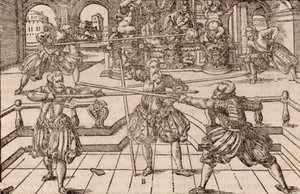
Photographie d'une gravure du traité de Joachim Meyer, libre de droits.
Les arts martiaux portugais englobent l'ensemble des sports de combat conçus et pratiqués au Portugal, fondés sur des règles sportives et un code moral spécifiques.
Le jogo do pau, jeu du bâton, bâton portugais ou escrime lusitanienne, est un art martial portugais et galicien qui se pratique avec un bâton, le pau. Pratiqué au moins depuis la fin du Moyen Âge au Portugal, il a vraisemblablement des origines rurales et populaires anciennes. Il est sans doute actuellement l'art martial portugais ayant le plus de visibilité internationale.